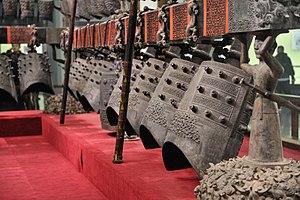
La période des Royaumes combattants s'étend, dans l'histoire de la Chine, du Vᵉ siècle av. J.-C. à l'unification des royaumes chinois par la dynastie Qin en 221 av. J.-C. Ce nom lui est donné tardivement, par référence aux Stratagèmes des Royaumes combattants, ouvrage portant sur cette période. Elle correspond dans la chronologie dynastique à la fin de la période des Zhou orientaux. Cette chronologie, qui repose sur l'historiographie traditionnelle, ne correspond pas nécessairement à la datation précise des évolutions sociales, politiques, économiques et culturelles : ce qui caractérise les Royaumes combattants date principalement du début du IVᵉ siècle av. J.-C.